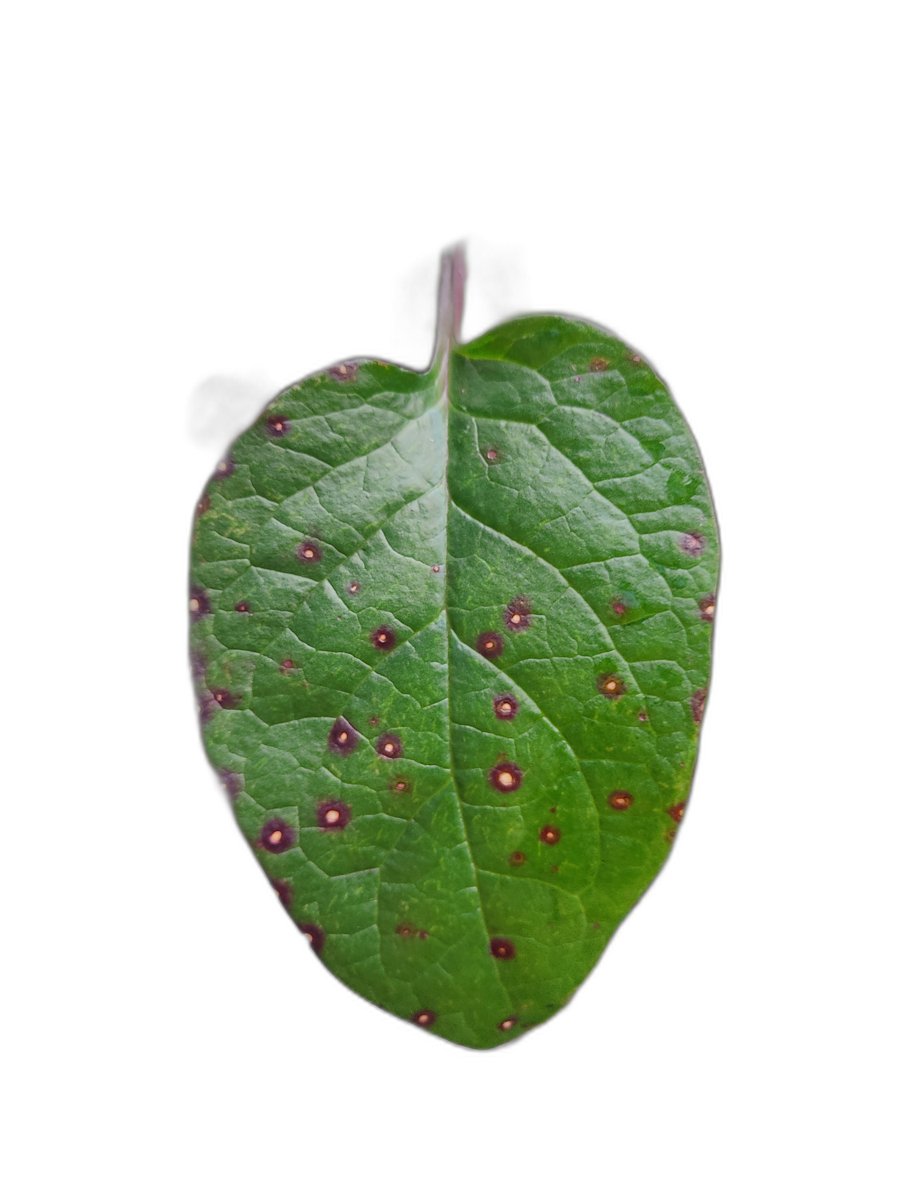
Label: Bacterial-Spot